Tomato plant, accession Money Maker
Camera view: tilt-top (135 deg); turntable rotation: 30 degrees
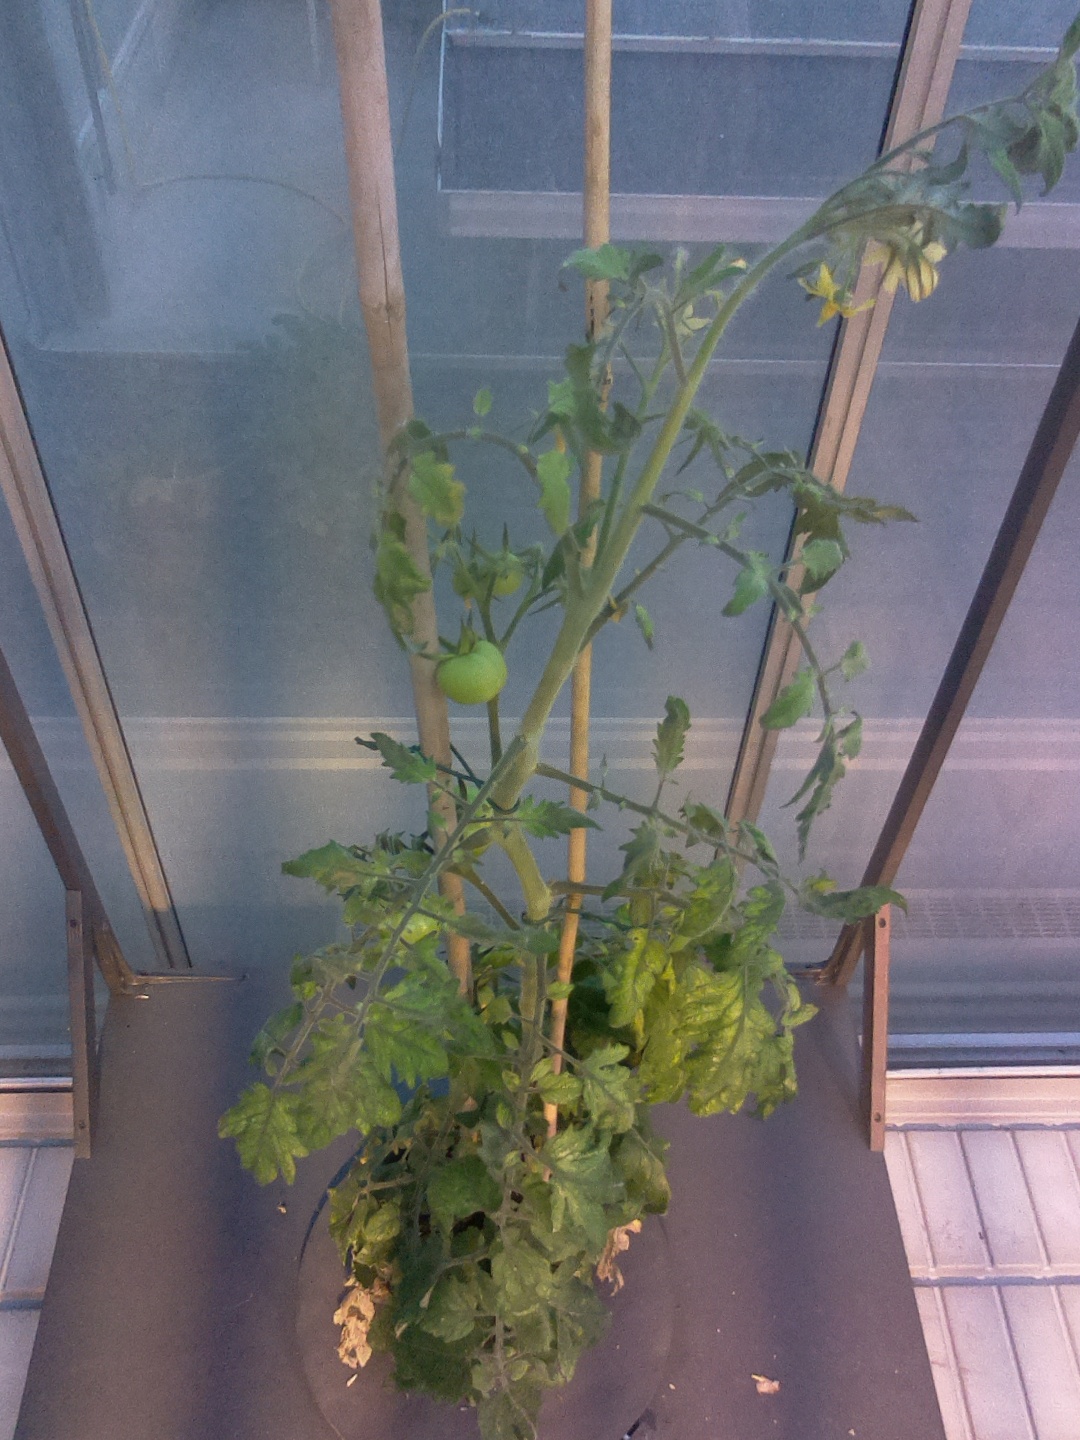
BBCH growth stage 74: 40%-50% of final fruit size